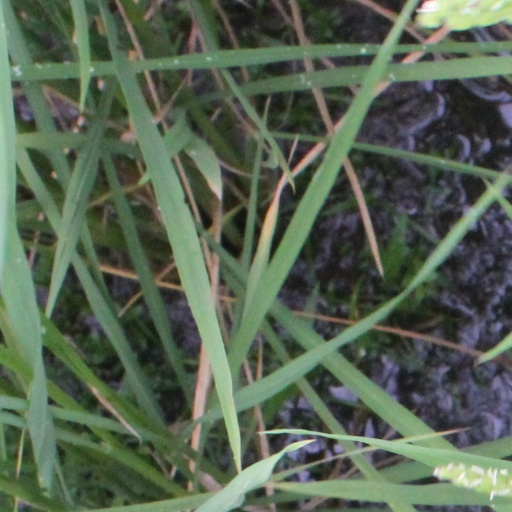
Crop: rice